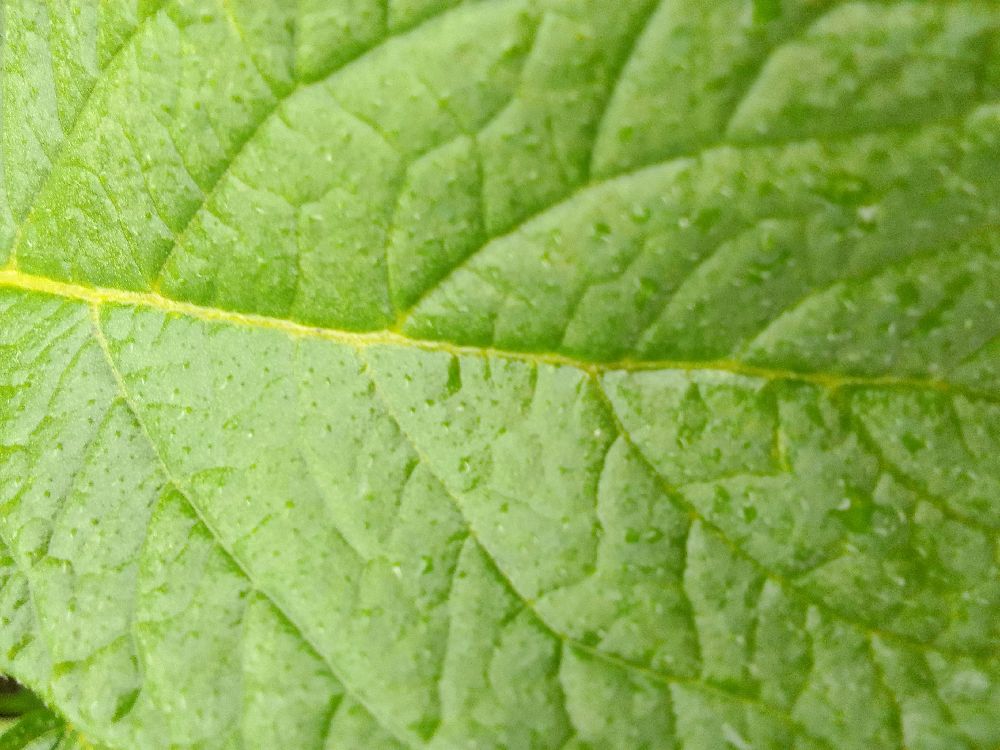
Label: Healthy